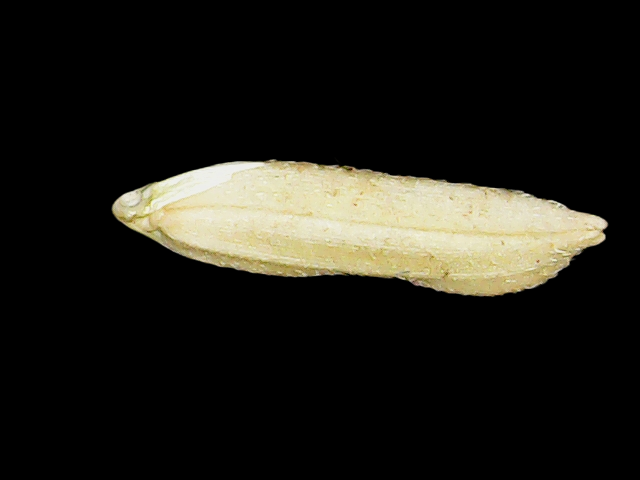
Rice variety: Binadhan21